GENCODE

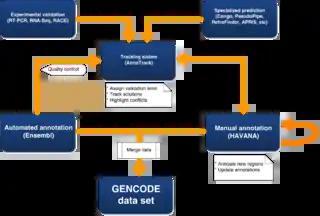
GENCODE pipeline diagram. The schema shows the flow of data between manual annotation and automated annotation through specialized prediction pipelines to provide hints to first-pass annotation and quality control (QC). Annotated gene models are subject to experimental validation, and the AnnoTrack tracking system contains data from all these sources and is used to highlight differences, coordinate QC, and track outcomes. Manual and automated annotation processes produce the GENCODE data set and also used to QC the completed annotation.

Putative loci can be verified by wet-lab experiments and computational predictions are analysed manually.